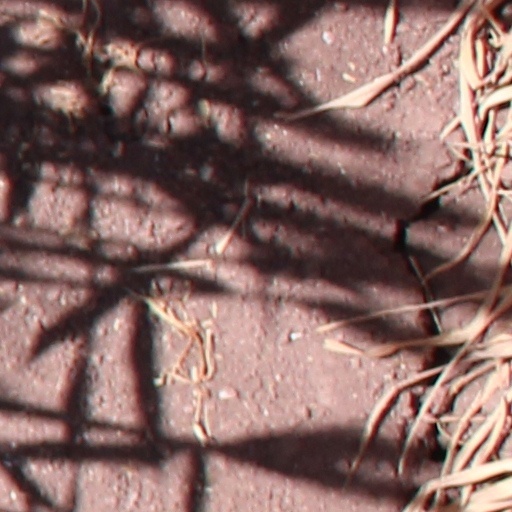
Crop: wheat